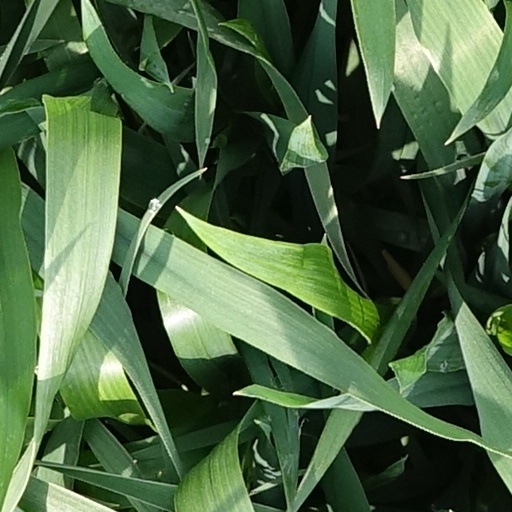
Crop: wheat